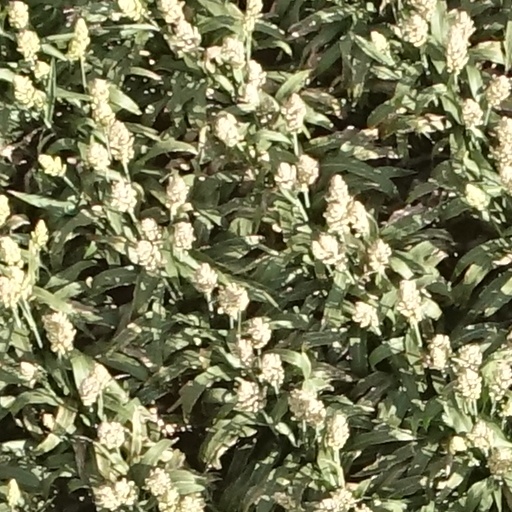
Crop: sorghum